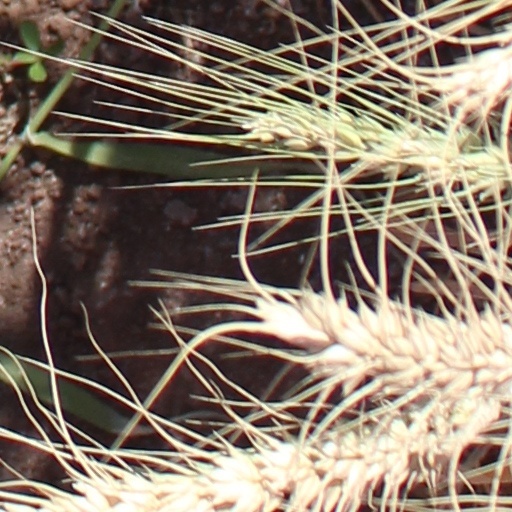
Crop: wheat